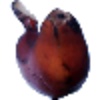
Label: red_banana